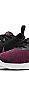
Brand: Nike
Model: Flex Experience Run 10